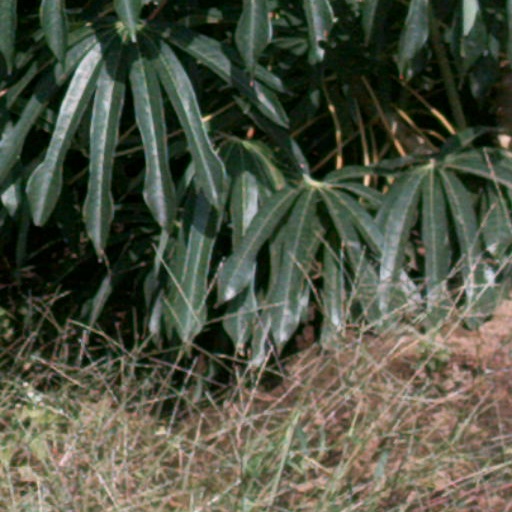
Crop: cassava